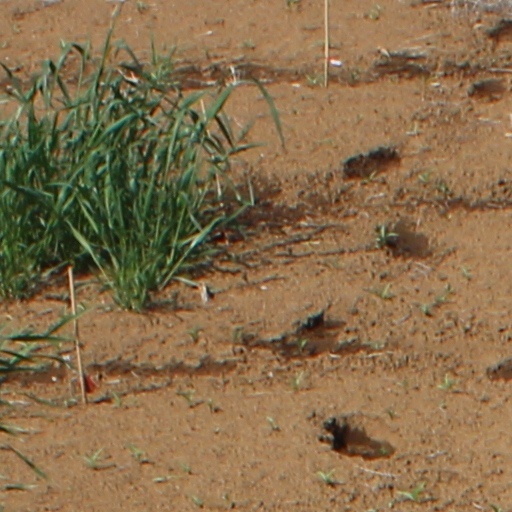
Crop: wheat